List of England Test cricket records

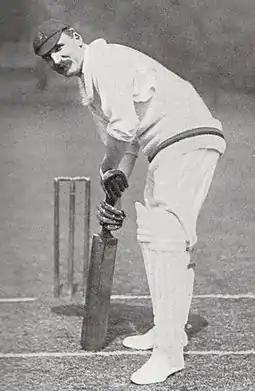
Archie MacLaren led the English team that lost the fourth Test of the 1902 Ashes series by a margin of three runs and won the fifth Test by a margin of one wicket. This record still stands over a century later as England's narrowest win by wickets though they have subsequently lost a Test by one run.

England have won by a margin of one wicket on four occasions, the most recent being the third Test of the 2019 Ashes series at Headingley. This match saw the hosts achieving their highest successful run chase in Test cricket of 359 runs, one of only fifteen one-wicket victories in Test cricket.